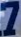
Number: 7